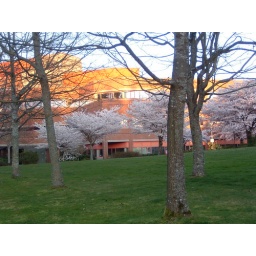
Human and Social Development buildingmy office used to be in therei love the trees